Philoctetes

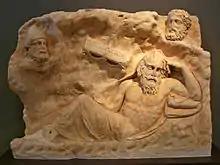
Fragmentary relief, before mid-2nd century AD, depicting the recall of Philoctetes "(Archeological Museum of Brauron)"

Once back in military company outside Troy, they employed either Machaon the surgeon or more likely Podalirius the physician, both sons of the immortal physician Asclepius, to heal his wound permanently. Philoctetes challenged and would have killed Paris, son of Priam, in single combat were it not for the debates over future Greek strategy. In one version it was Philoctetes who killed Paris. He shot four times: the first arrow went wide; the second struck his bow hand; the third hit him in the right eye; the fourth hit him in the heel, so there was no need of a fifth shot. Philoctetes sided with Neoptolemus about continuing to try to storm the city. They were the only two to think so because they had not had the war-weariness of the prior ten years. Afterward, Philoctetes was among those chosen to hide inside the Trojan Horse, and during the sack of the city he killed many famed Trojans.